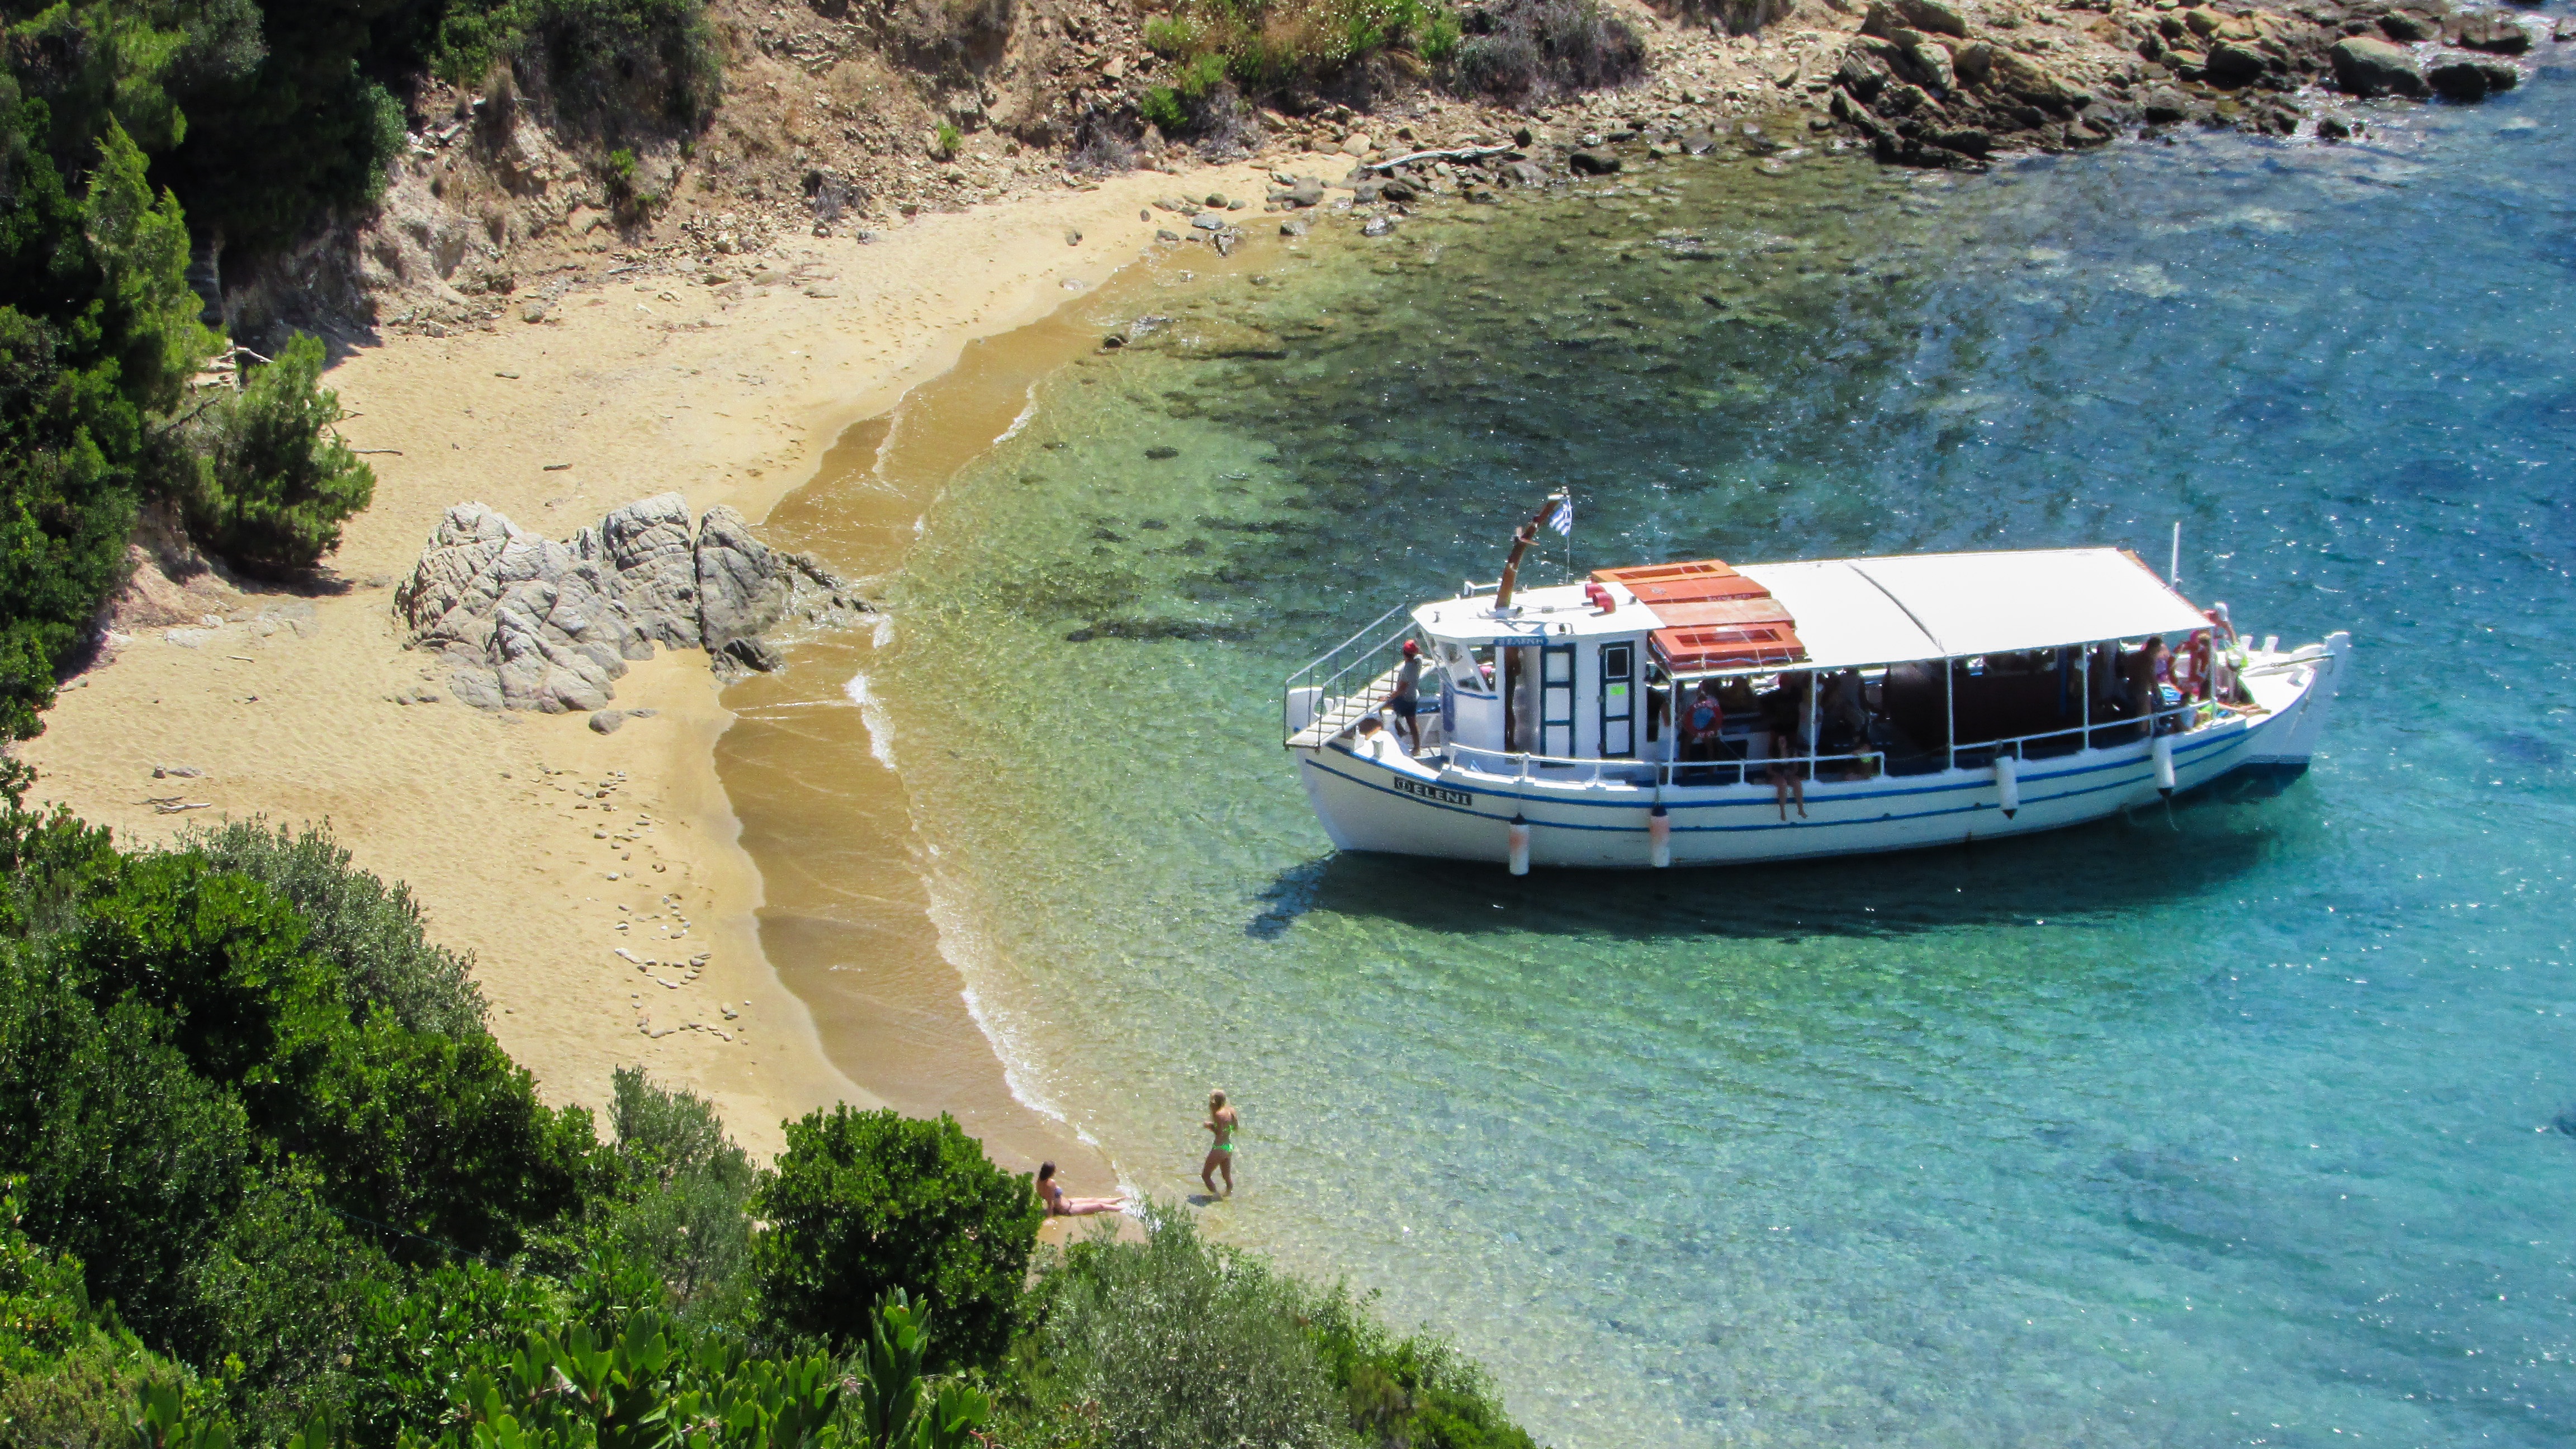
beach, sea, nature, boat, river, canal, summer, vacation, europe, green, greek, mediterranean, vehicle, scenic, island, blue, tourism, waterway, turquoise, greece, channel, skiathos, aegean, landform, sporades, diamanti beach